John Popelard

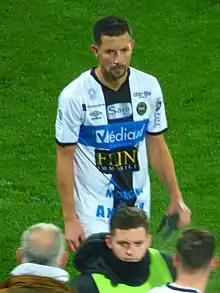
Popelard with Chambly in 2019

John Popelard (born 24 November 1985) is a French professional footballer who plays as a midfielder for Championnat National 2 club Chantilly.